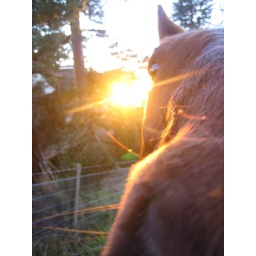
The horse in the field by number 3